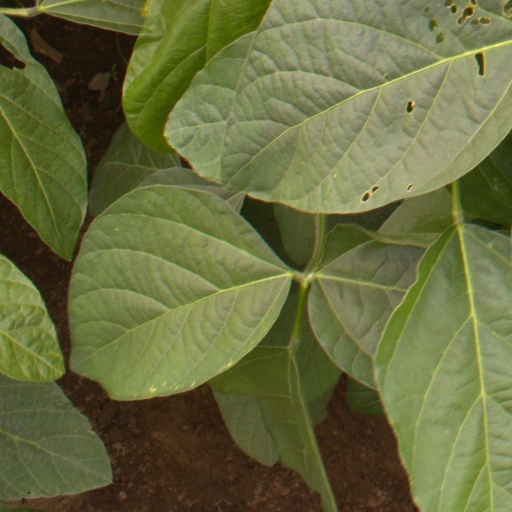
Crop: soybean